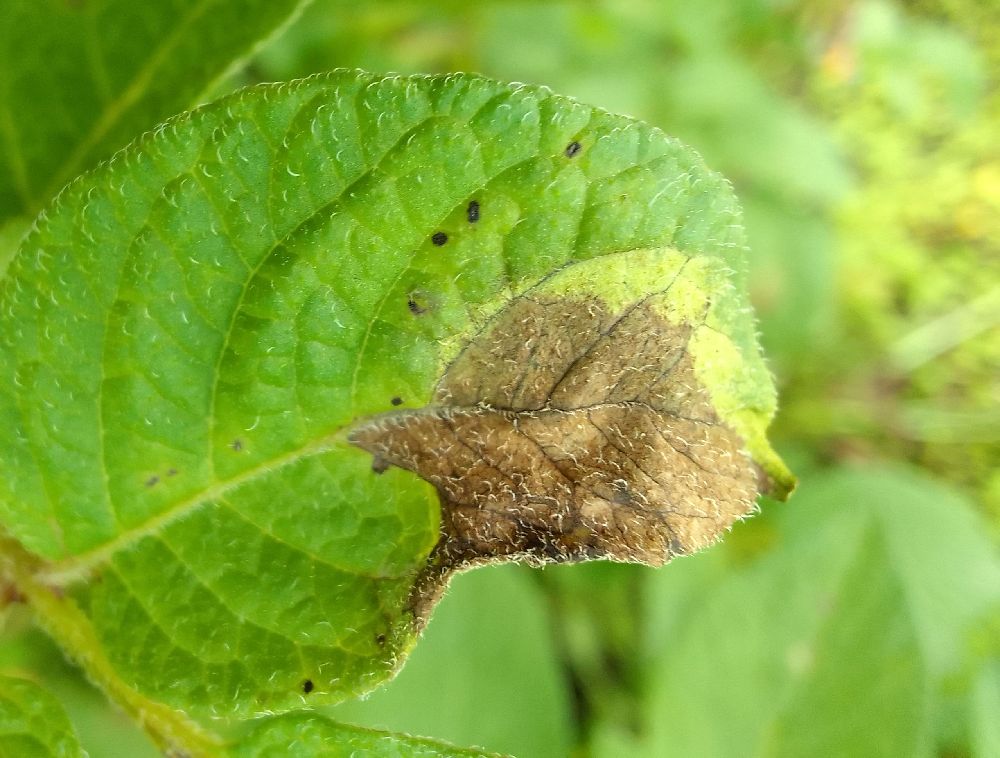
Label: Late blight